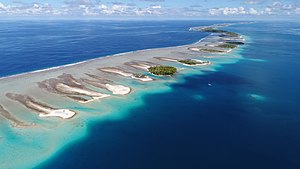
Raroia
Dronefoto af en del af Raroia
Raroia eller Raro-nuku er atol i Fransk Polynesien 740 km nordøst for Tahiti og 6 km sydvest for Takume. Administrativt er det en del af den franske kommune Makemo.